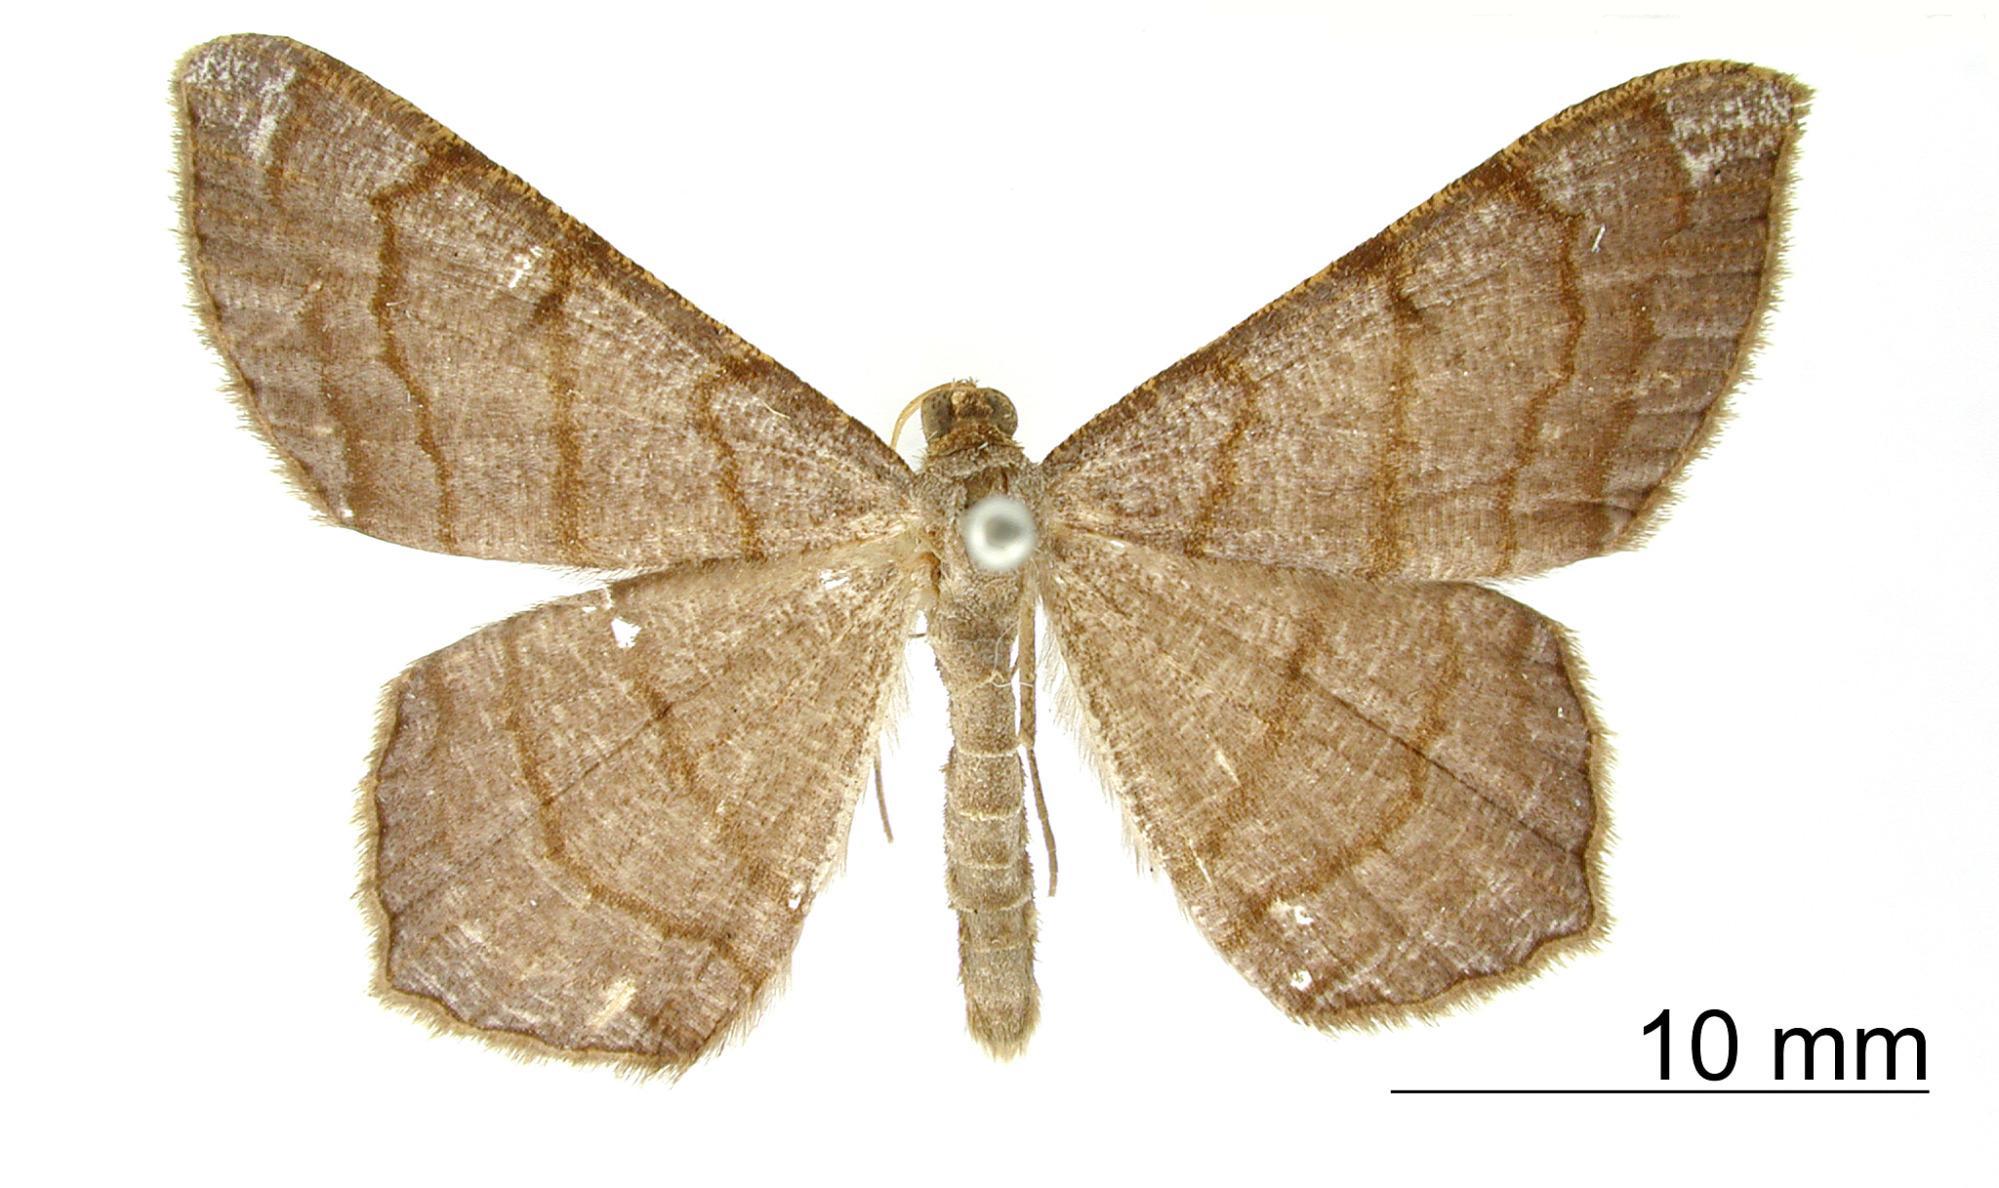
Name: Semiothisa grisearia
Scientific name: Semiothisa grisearia Schaus, 1901
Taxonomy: Animalia, Arthropoda, Insecta, Lepidoptera, Geometridae, Ennominae
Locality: Colombia